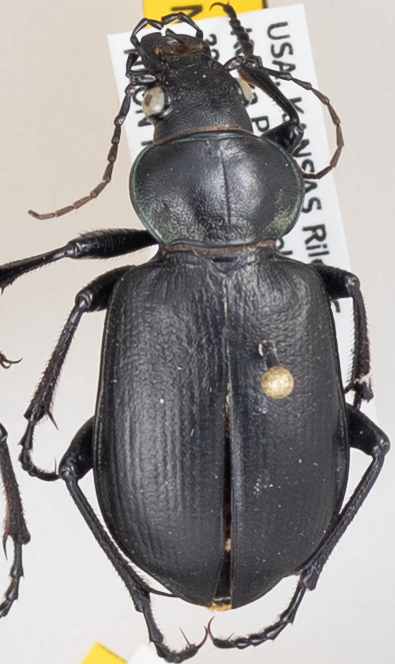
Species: Calosoma affine
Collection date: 2019-06-05
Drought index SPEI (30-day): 1.608
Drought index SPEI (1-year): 1.498
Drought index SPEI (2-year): -0.086